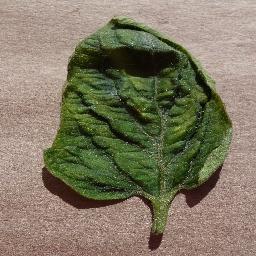
Label: Tomato___Tomato_Yellow_Leaf_Curl_Virus